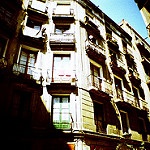
Scene: Outdoor